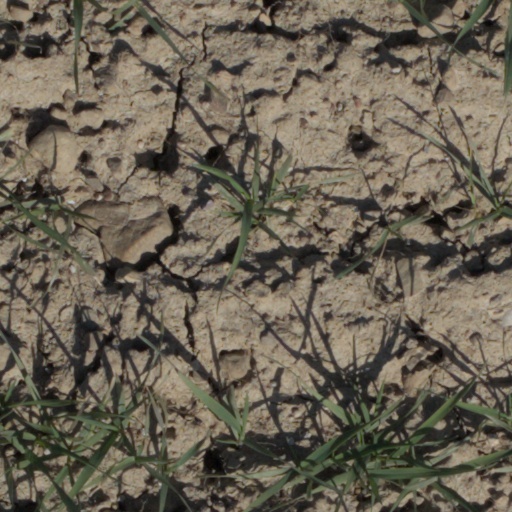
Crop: wheat